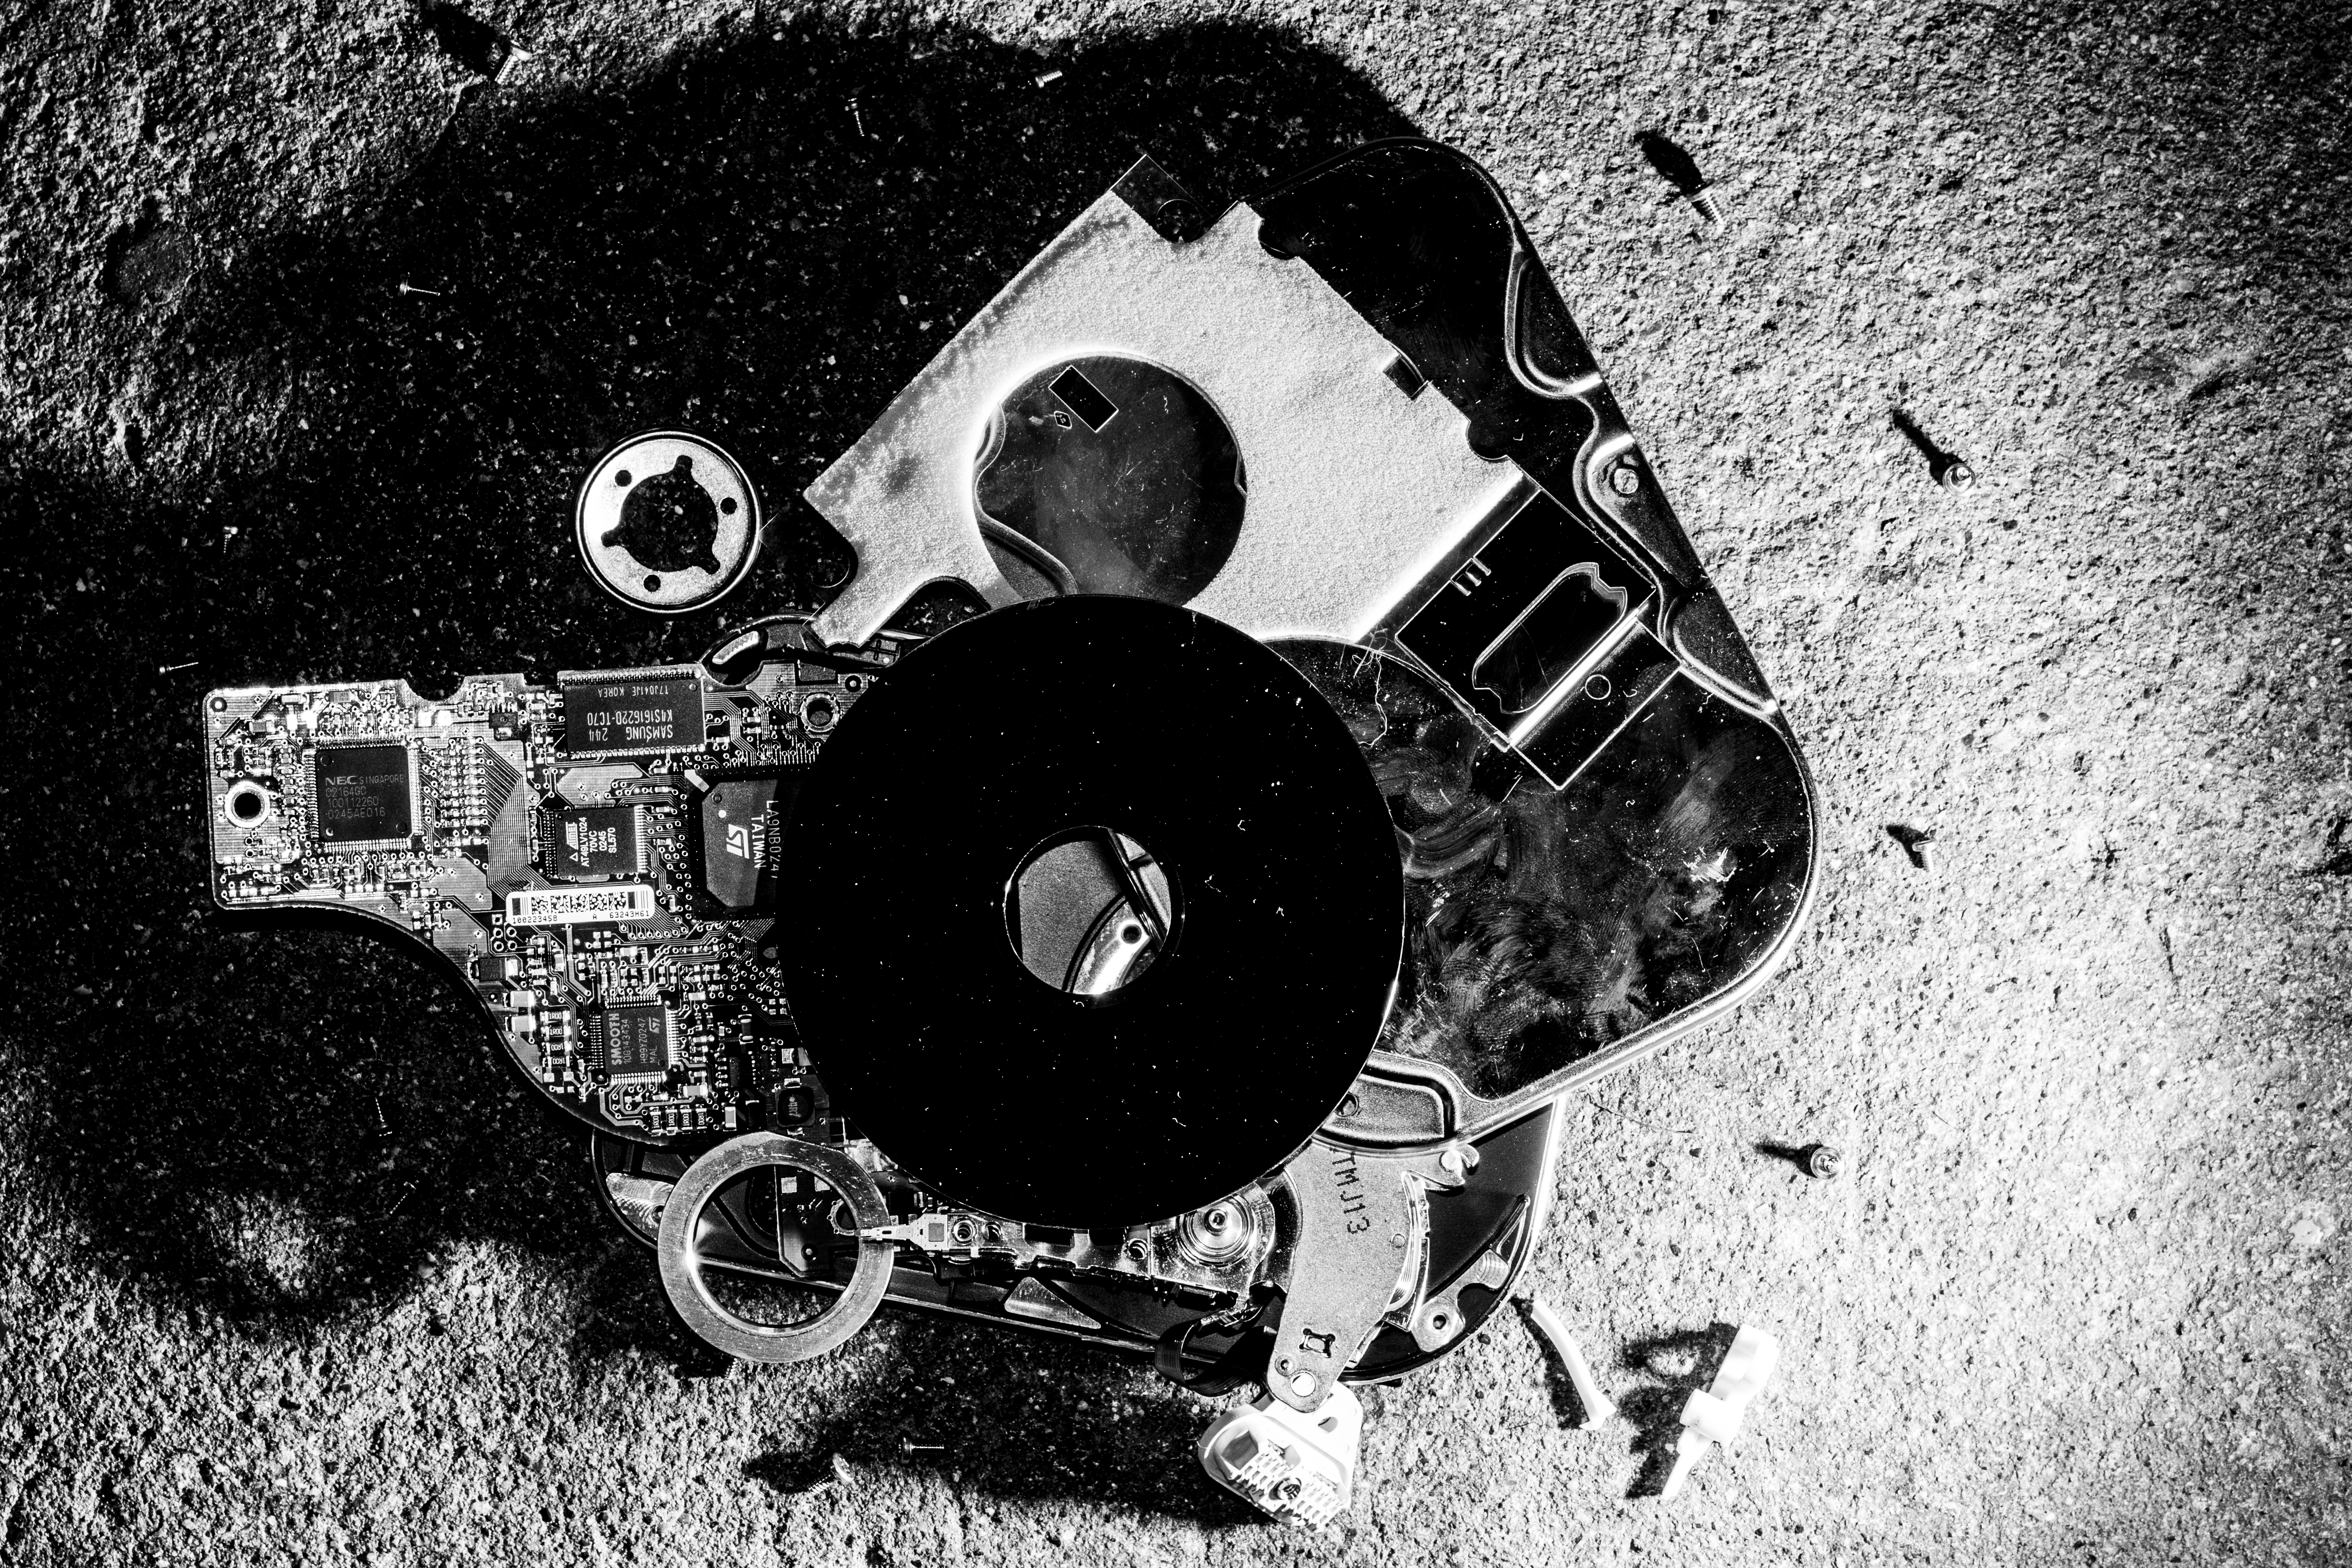
abstract, black and white, photography, wheel, vehicle, darkness, black, monochrome, uk, blackandwhite, peterborough, monochrome photography